29th Brigade (Australia)

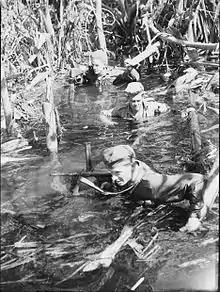
A patrol from the 29th Brigade on Bougainville, January 1945

The 29th Brigade was an infantry brigade of the Australian Army that was raised for service during World War II. Formed in late 1941 as part of the Militia, the brigade was initially formed for home defence in response to Japan's entry into the war. Composed of three Queensland-based infantry battalions and various supporting elements, the brigade initially undertook defensive duties around Townsville in 1941–1942 before deploying to New Guinea in 1943. There, the brigade undertook garrison duties before taking part in the Salamaua–Lae campaign. After a period of almost 18 months overseas, the brigade's elements were returned to Australia for a period of rest and reorganisation before later being assigned to the Bougainville campaign in 1944–1945. After the war, the brigade was disbanded in December 1945, along with its component units.